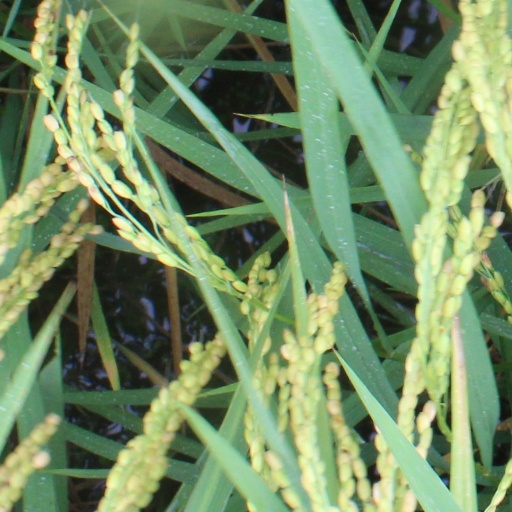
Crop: rice